Walter Tirel

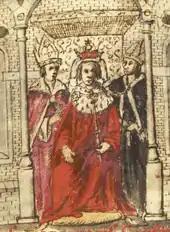
17th-century depiction of the coronation of Henry I

Due to the striking nature of William's death, it has evoked various conspiracy theories and hypotheses.